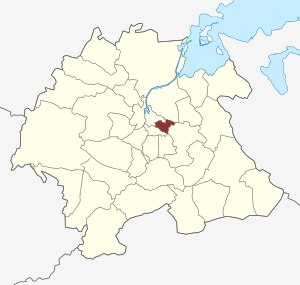
Vor Frue Sogn (Odense Kommune)
Sognets placering
Vor Frue Sogn er et sogn i Odense Sankt Knuds Provsti. Sognet ligger i Odense Kommune; indtil Kommunalreformen i 1970 lå det i Odense Herred. I Vor Frue Sogn ligger Vor Frue Kirke.